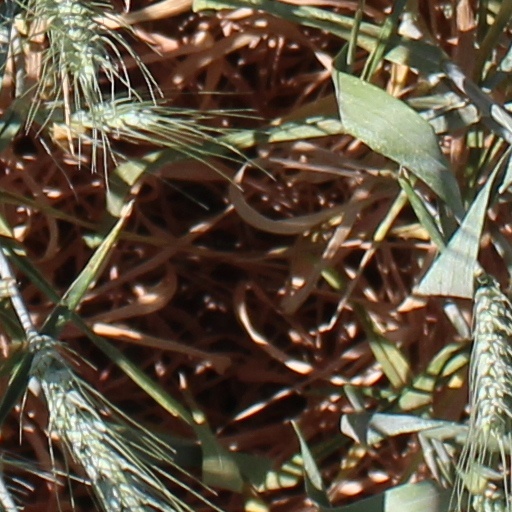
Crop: wheat